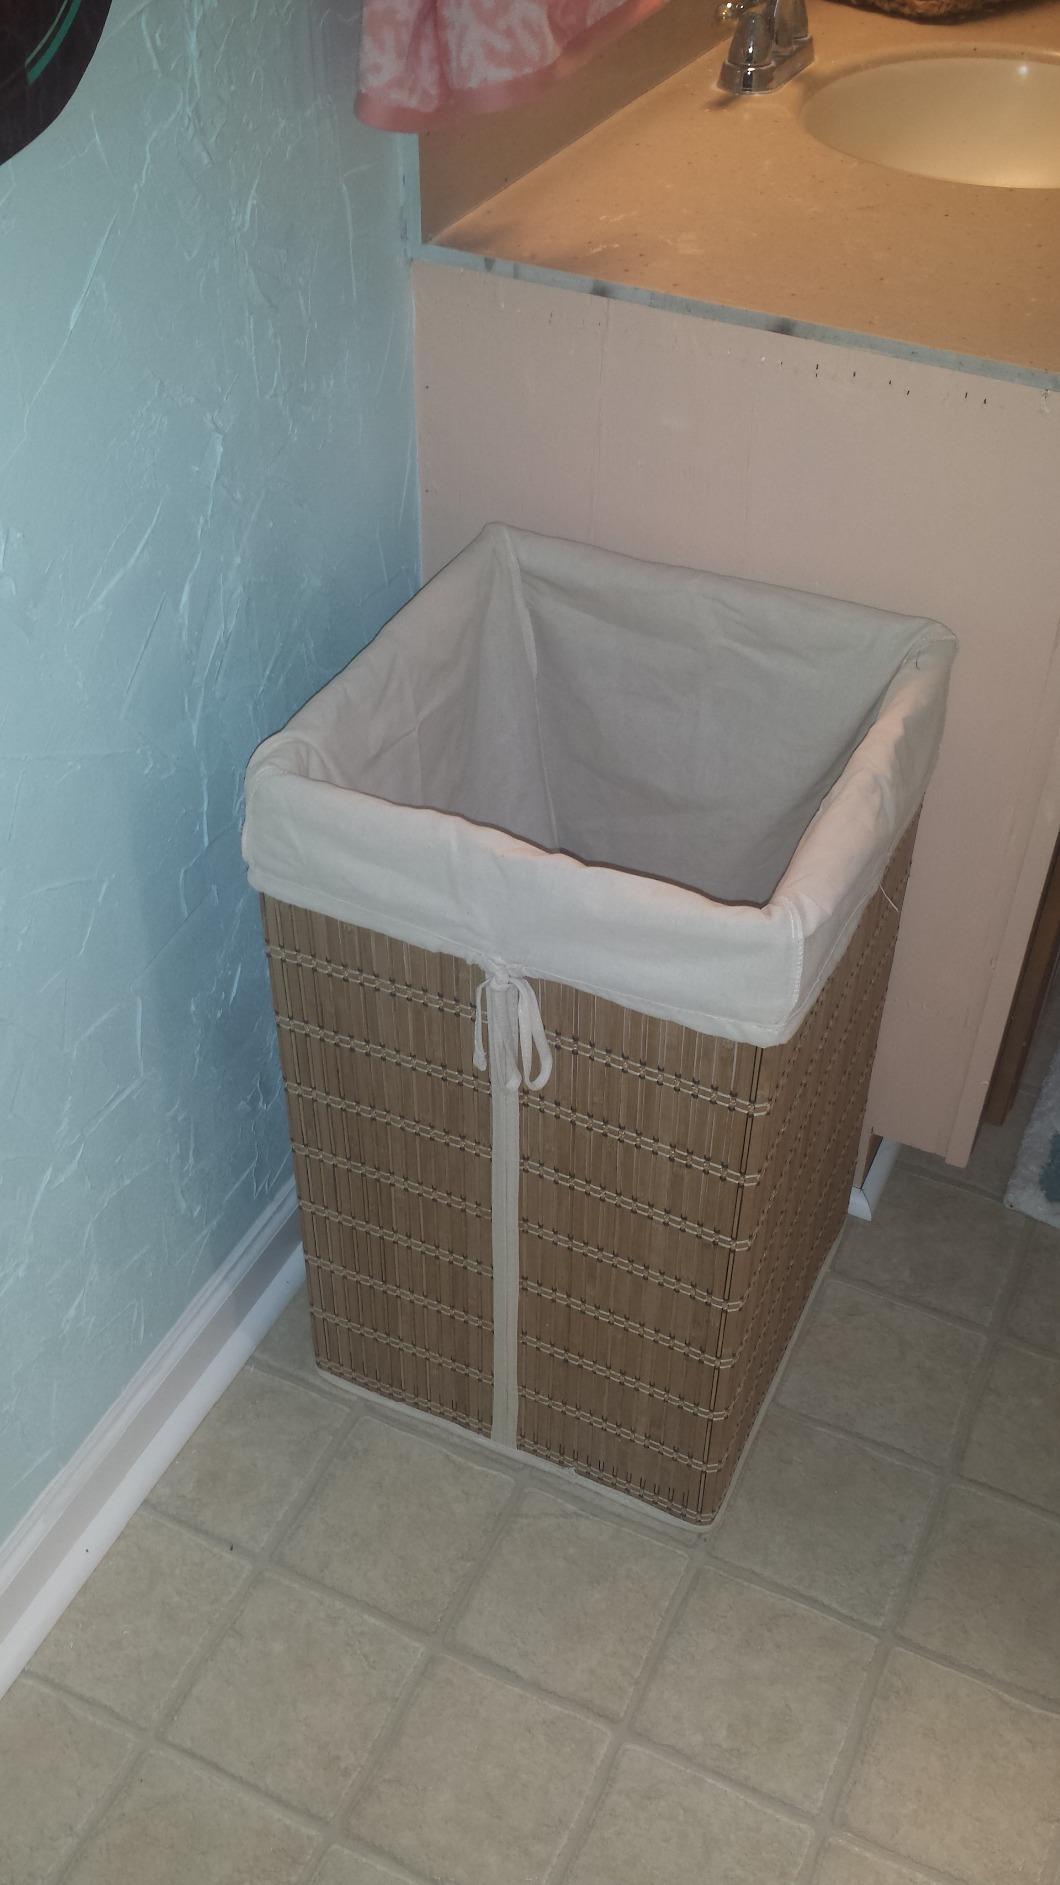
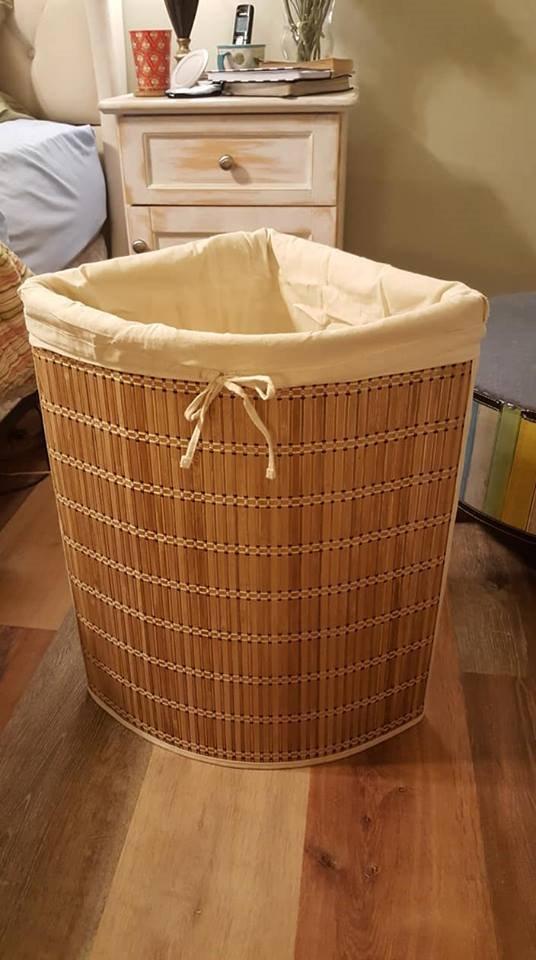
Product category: items_hamper
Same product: no